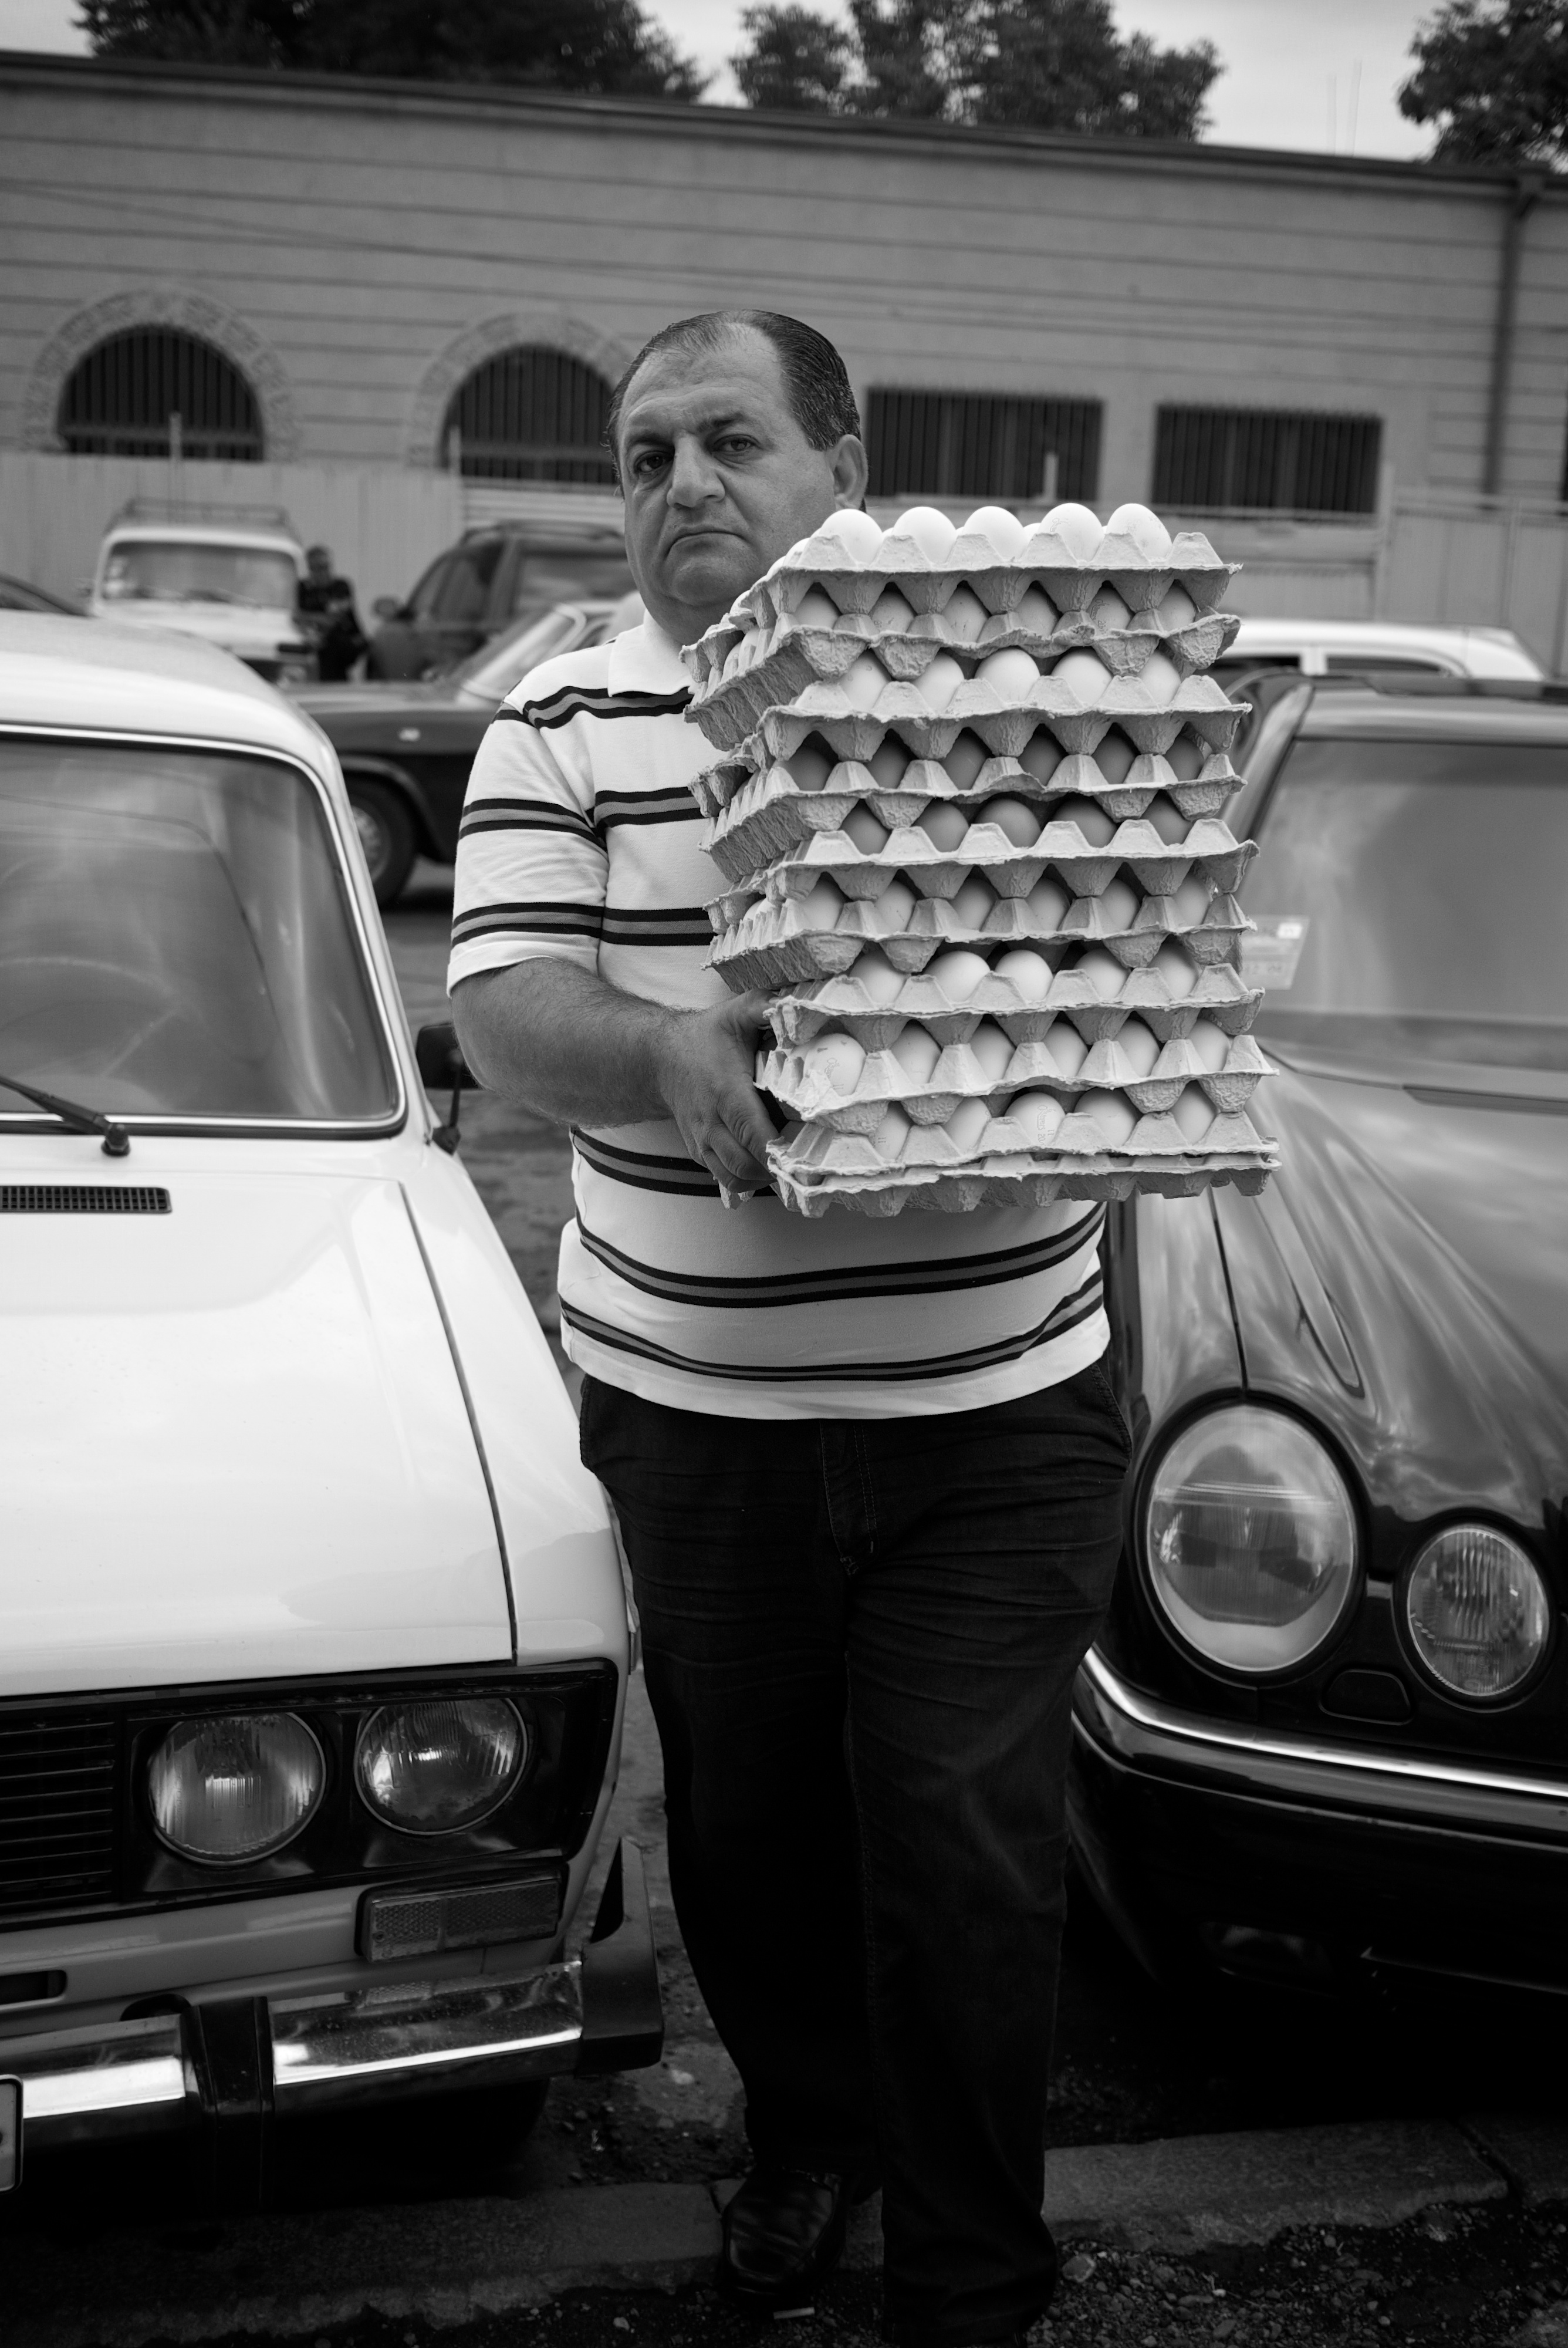
black and white, white, street, car, photography, ebook, vehicle, training, black, monochrome, vintage car, streetphotography, flickr, thomas, video, olympus, omd, classic, fuji, leica, monochrom, leuthard, hcb, thomasleuthard, streettogs, antique car, land vehicle, monochrome photography, automobile make, automotive design, luxury vehicle